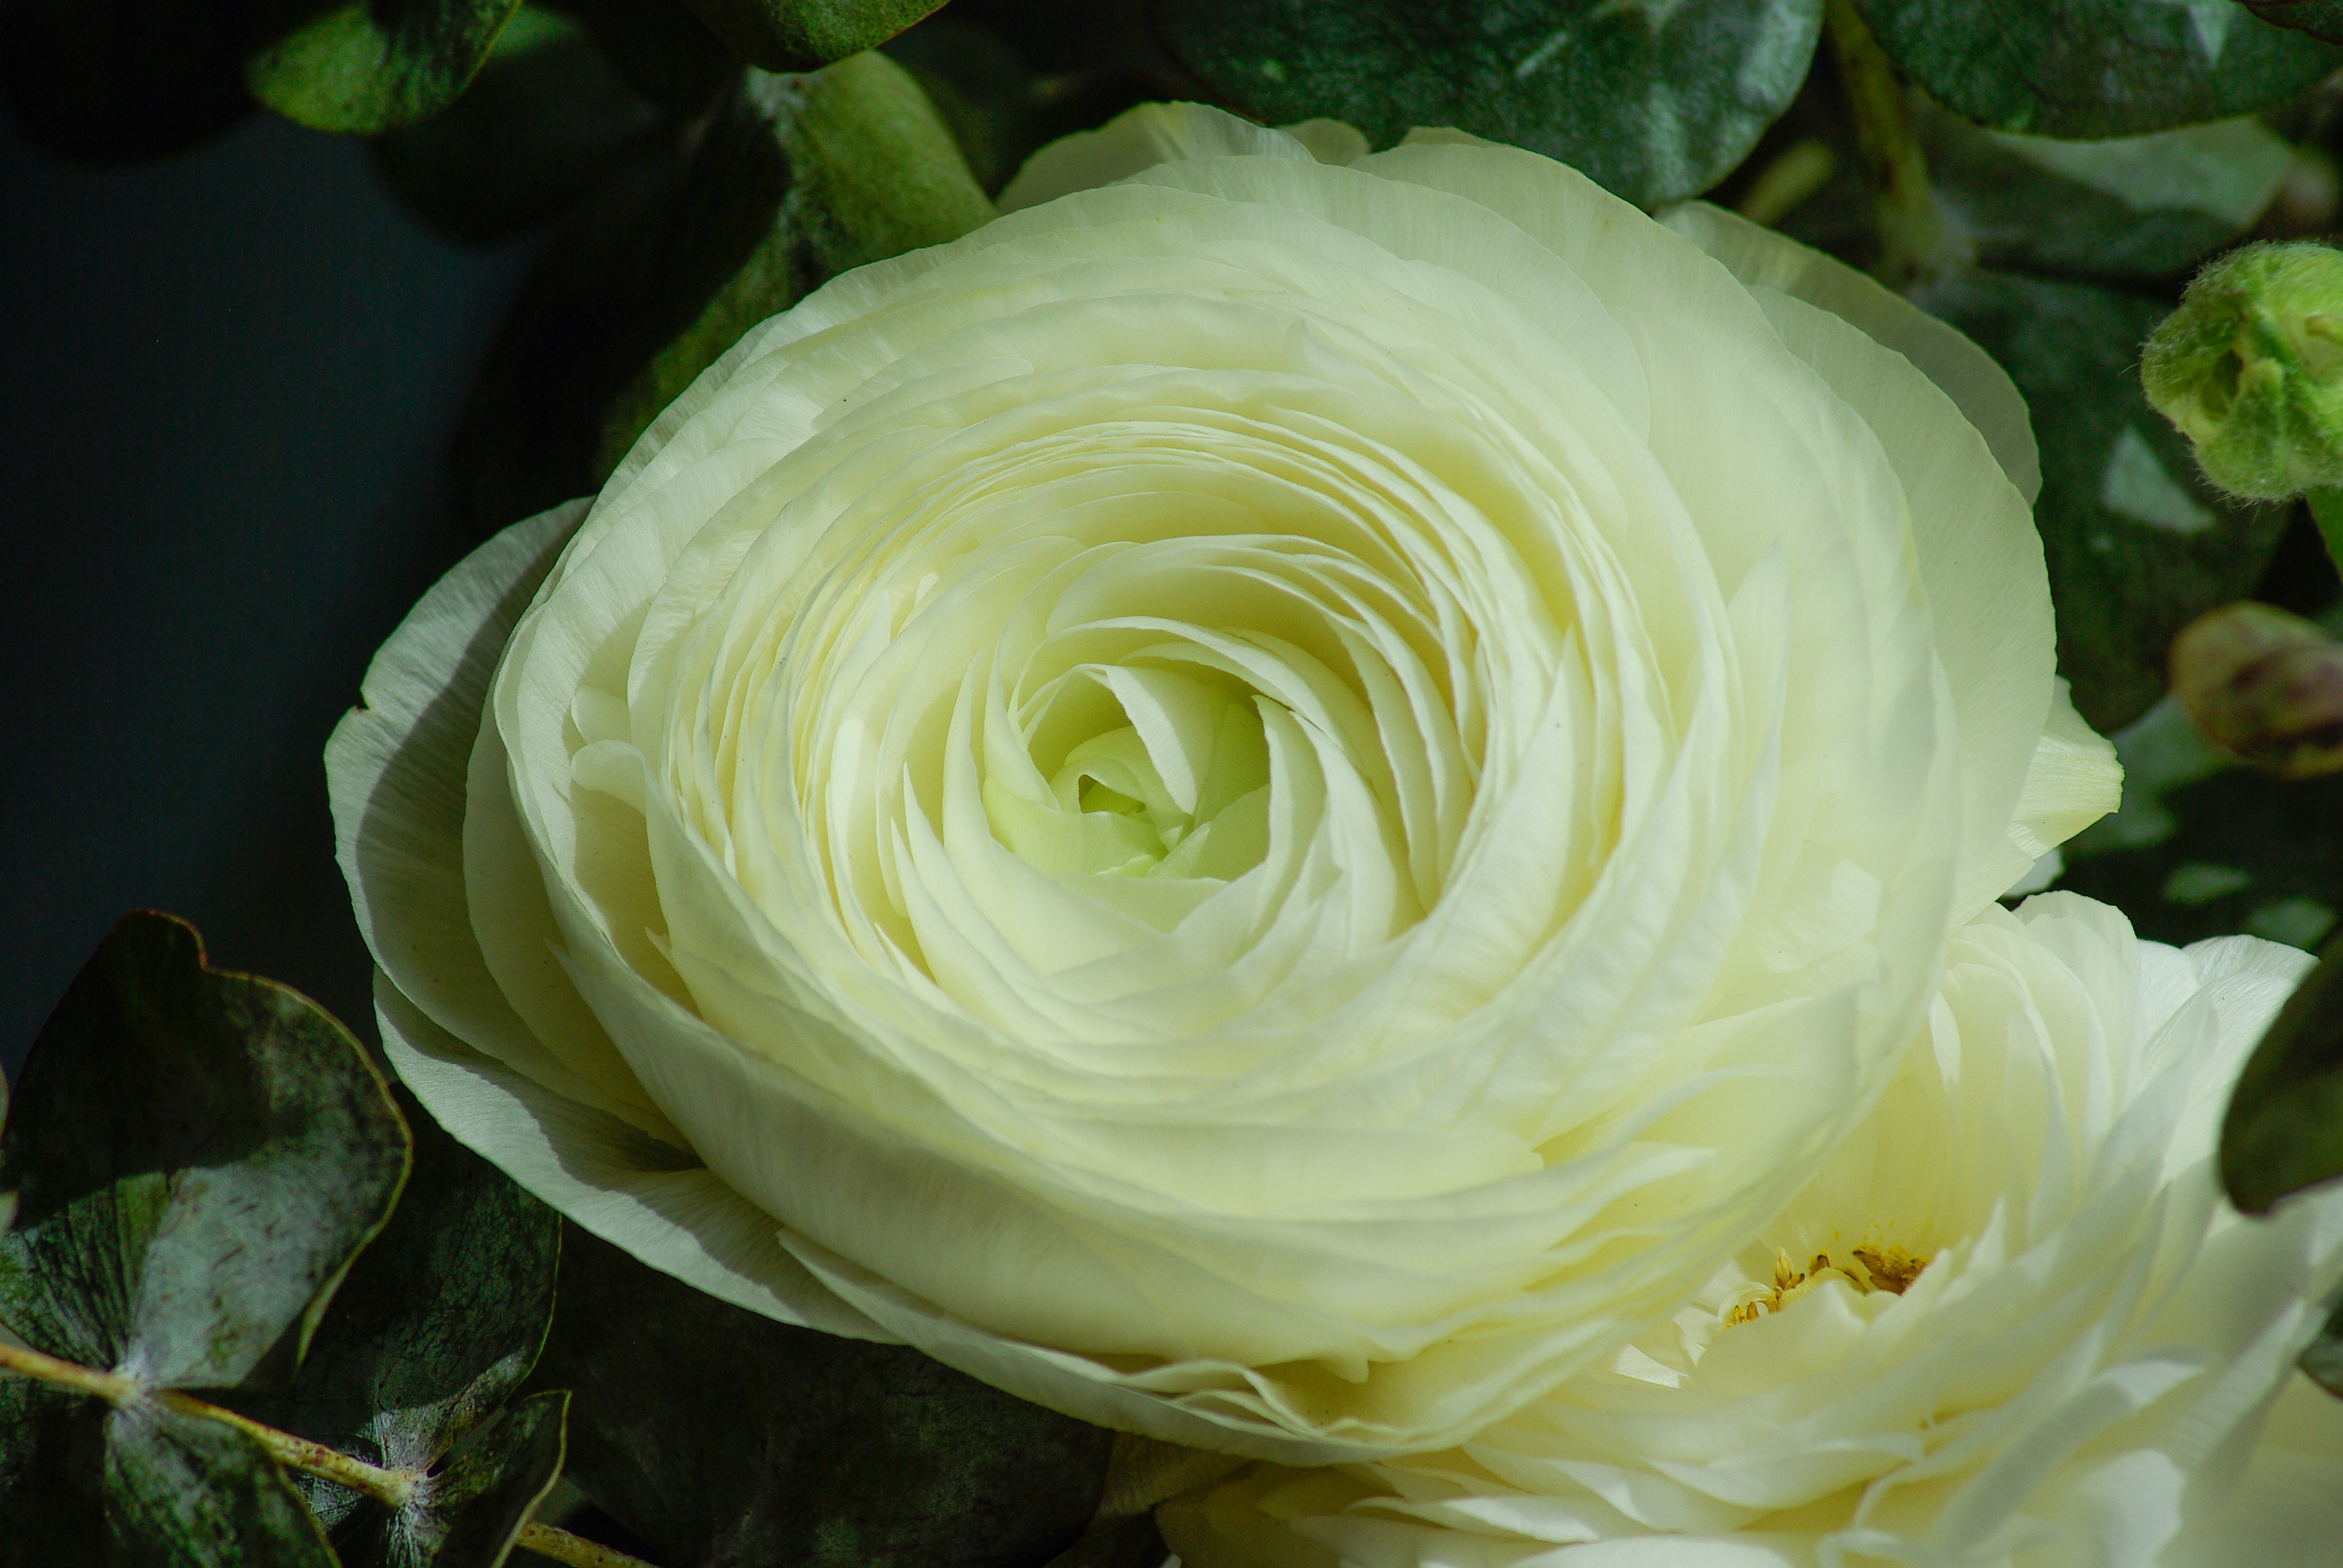
plant, white, flower, petal, rose, green, botany, yellow, flora, petals, buttercup, floristry, peony, macro photography, flowering plant, garden roses, plant stem, land plant